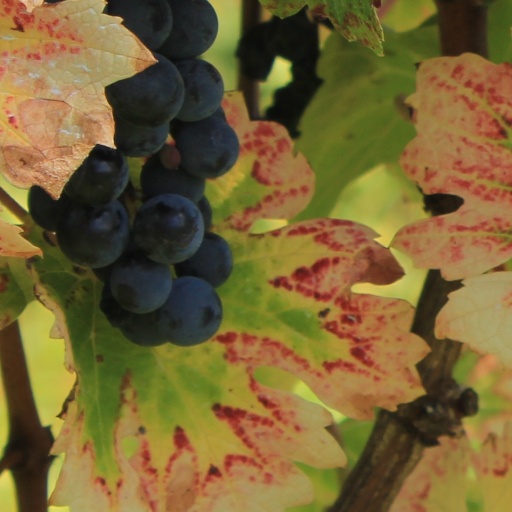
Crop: grape